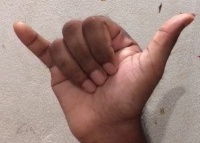
ASL sign: Y